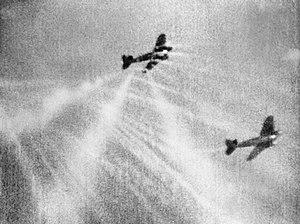
Une cinémitrailleuse est un dispositif de prise de vue photographique, embarqué sur un avion militaire. Elle est mise en action avec l'armement de bord de l'appareil et cadrée de façon à enregistrer le résultat du tir. Son utilisation permet ainsi de valider la destruction, ou les dommages subis par l'objectif, ce qui, outre l'établissement de palmarès de victoires des pilotes, donne la possibilité de produire des statistiques fiables quant aux pertes enregistrées par l'ennemi.